1920 Nobel Prize in Literature

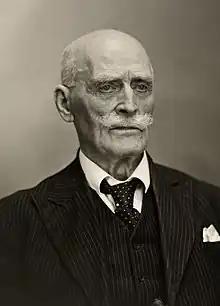
"for his monumental work, Growth of the Soil."

The 1920 Nobel Prize in Literature was awarded to the Norwegian author Knut Hamsun (1859–1952) "for his monumental work, "Growth of the Soil"." He was the second Norwegian Nobel laureate in literature after Bjørnstjerne Bjørnson won in 1903.